Brian Haw

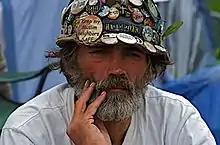
Haw in August 2007

Brian William Haw (7 January 1949 – 18 June 2011) was a British protester and peace campaigner who lived for almost ten years from 2001 in a peace camp in London's Parliament Square, in a protest against UK and US foreign policy. He began the Parliament Square Peace Campaign before the September 11 attacks, and became a symbol of the anti-war movement over the policies of both the United Kingdom and the United States in Afghanistan and later Iraq. At the 2007 Channel 4 Political Awards he was voted Most Inspiring Political Figure. Haw died of cancer in Berlin, where he had been receiving medical treatment.